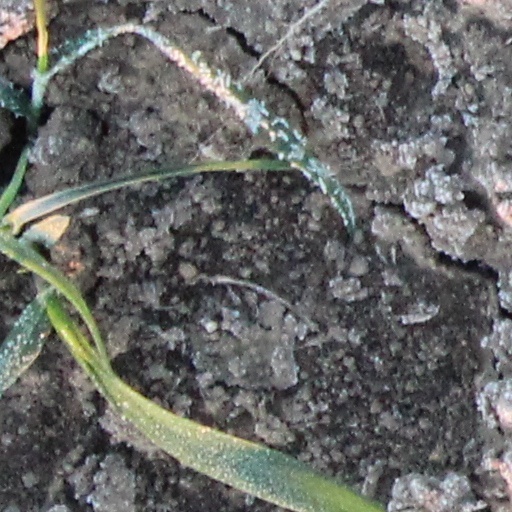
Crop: wheat